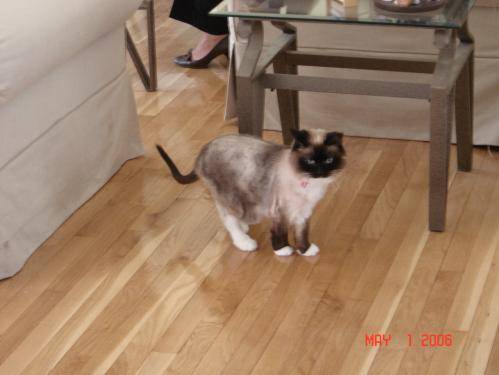
Label: cat